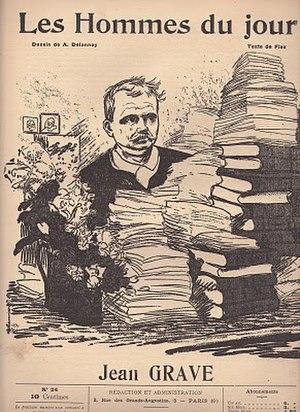
Jean Grave, né le 16 octobre 1854 à Le Breuil-sur-Couze (Puy-de-Dôme) et mort à Vienne-en-Val (Loiret) le 8 décembre 1939, est un activiste important du mouvement libertaire français. - Les Hommes du jour n° 24 - dessin de Aristide Delannoy
Jean Grave, né le 16 octobre 1854 au Breuil-sur-Couze et mort le 8 décembre 1939 à Vienne-en-Val, est un militant anarchiste français.
Publiés entre 1908 et 1919, Les Hommes du jour, est une collection de brochures hebdomadaires grand format d'inspiration libertaire. Elles sont majoritairement rédigées par Victor Méric, sous les pseudonymes de Flax ou Lux, avec une illustration de couverture d’Aristide Delannoy. Deux cent quarante cinq numéros sortiront jusqu'en septembre 1912.